Benjamin Powell

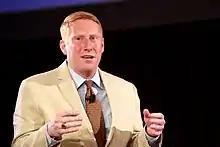
Ben Powell speaking at the 2013 FreedomFest in Las Vegas, Nevada.

Benjamin W. "Ben" Powell (born 1978) is the director of the Free Market Institute at Texas Tech University and professor of economics at Texas Tech University's Rawls College of Business. He is also a junior fellow at the Independent Institute and the South American editor of the "Review of Austrian Economics".